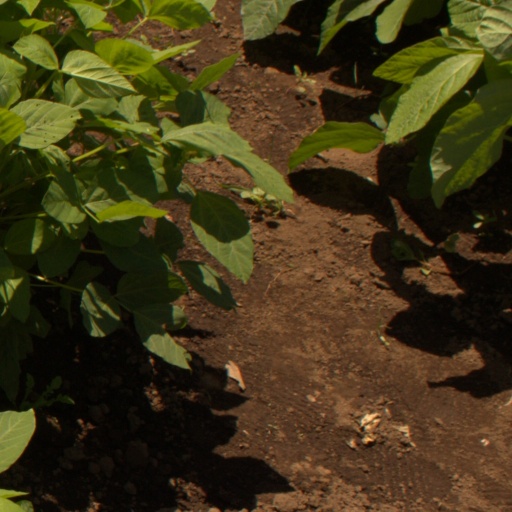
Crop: soybean